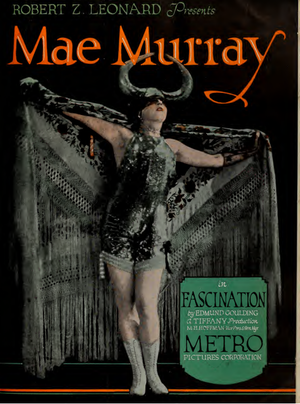
Tiffany Pictures est un studio de cinéma américain, actif de 1921 à 1932.